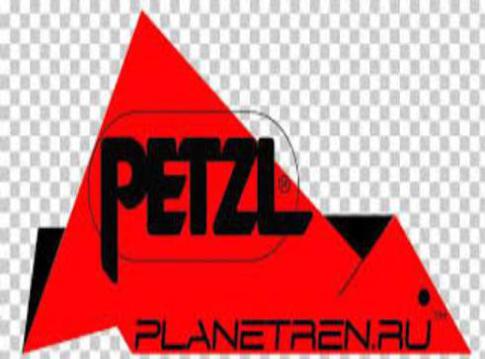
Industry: Clothes